Convair 880

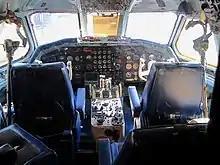
Convair 880 cockpit

The airliner never became widely used, and the production line shut down after only three years. The 880's five-abreast seating made it unattractive to airlines, while Boeing was able to outcompete it with the Boeing 720, which could be sold at a significantly lower price, as it was a minimal modification of the existing 707. In addition, the General Electric engines had a higher specific fuel consumption than the Boeing's Pratt & Whitney JT3Cs.